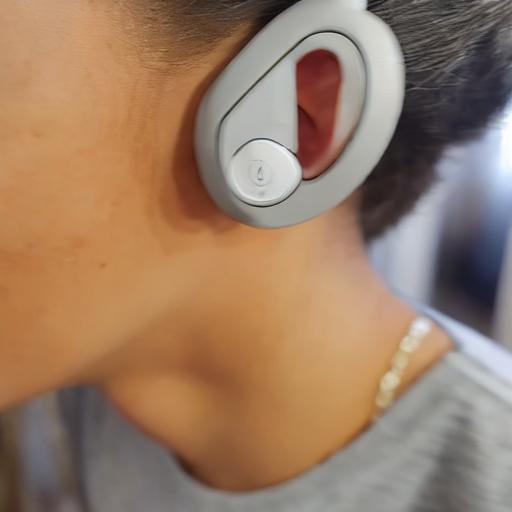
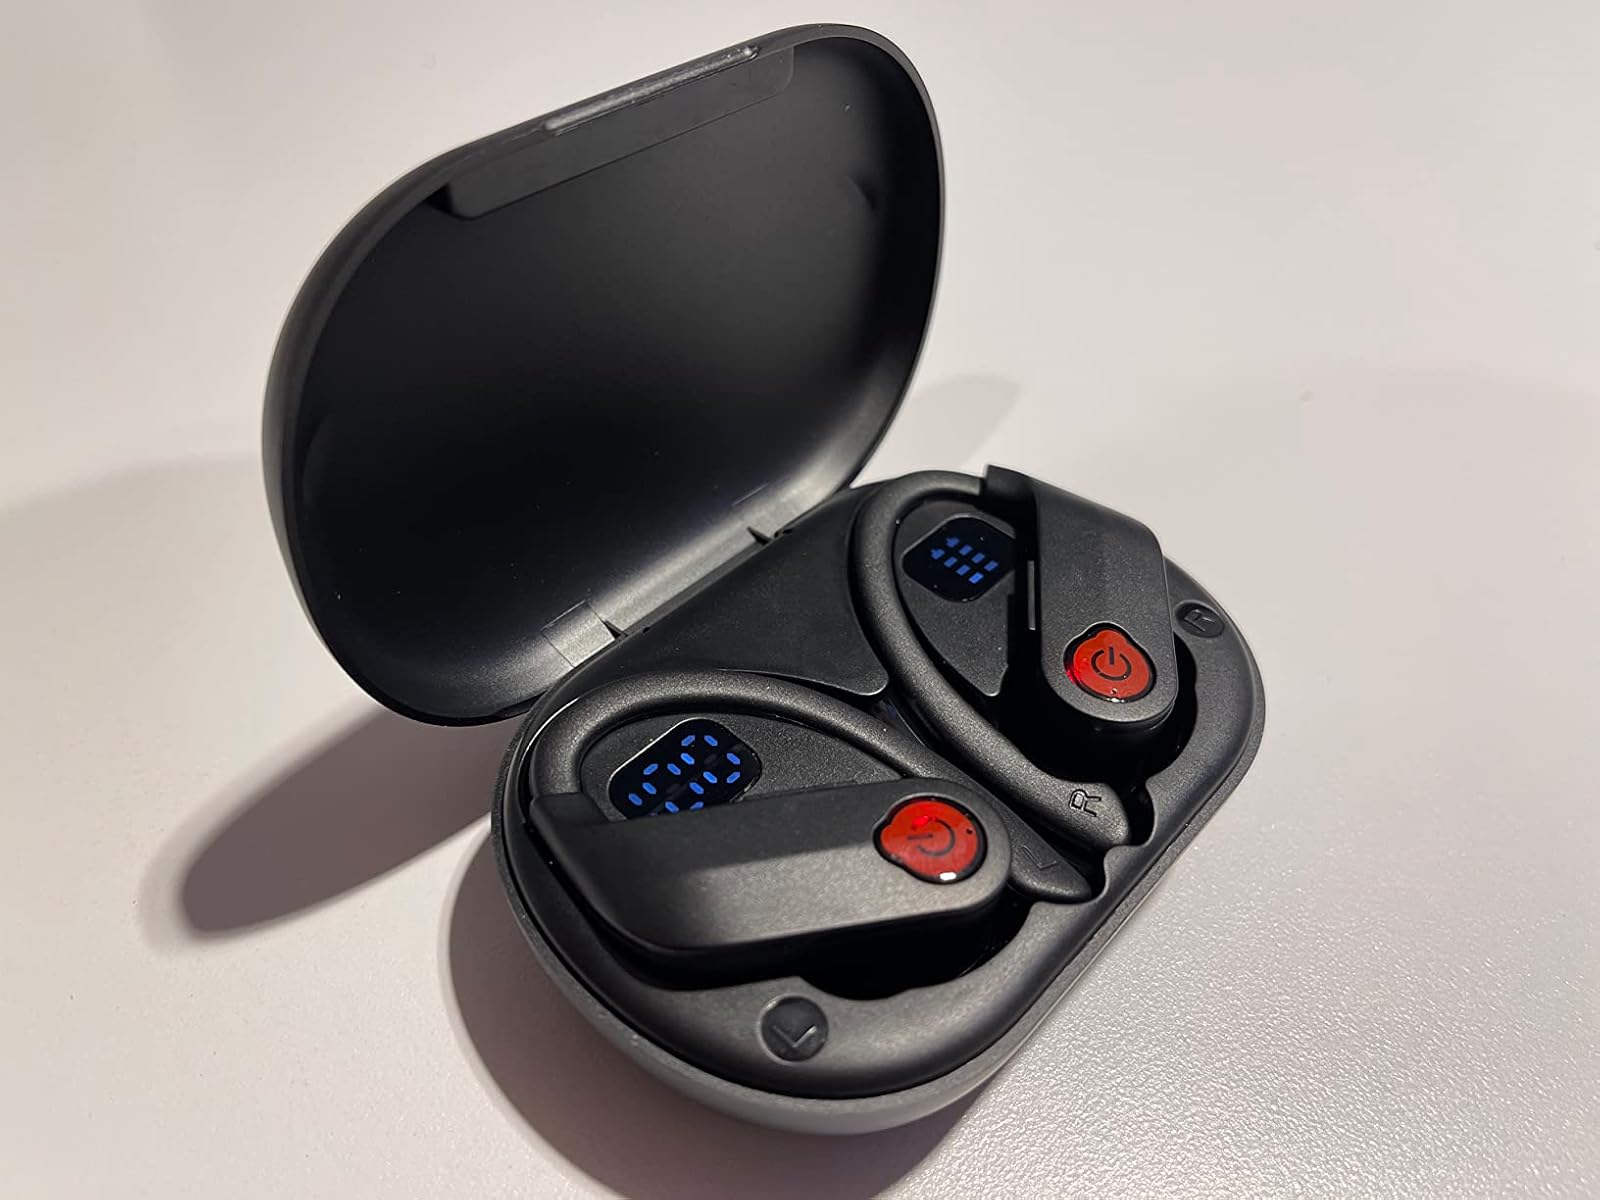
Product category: earbuds
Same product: no